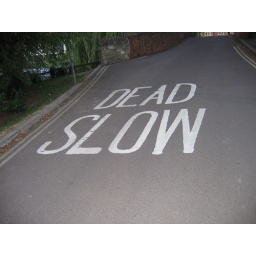
On a two way road just before a one lane bridge in Oxford.